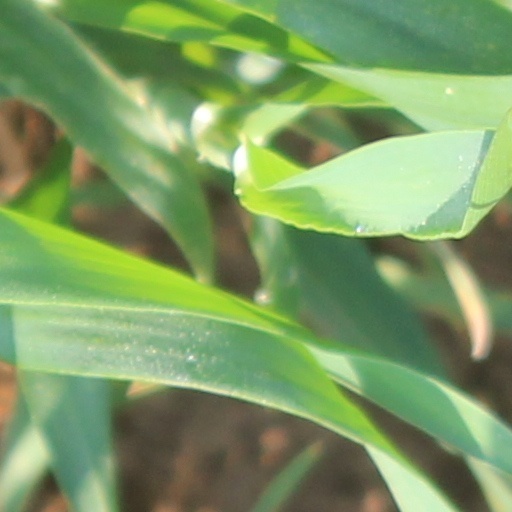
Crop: wheat